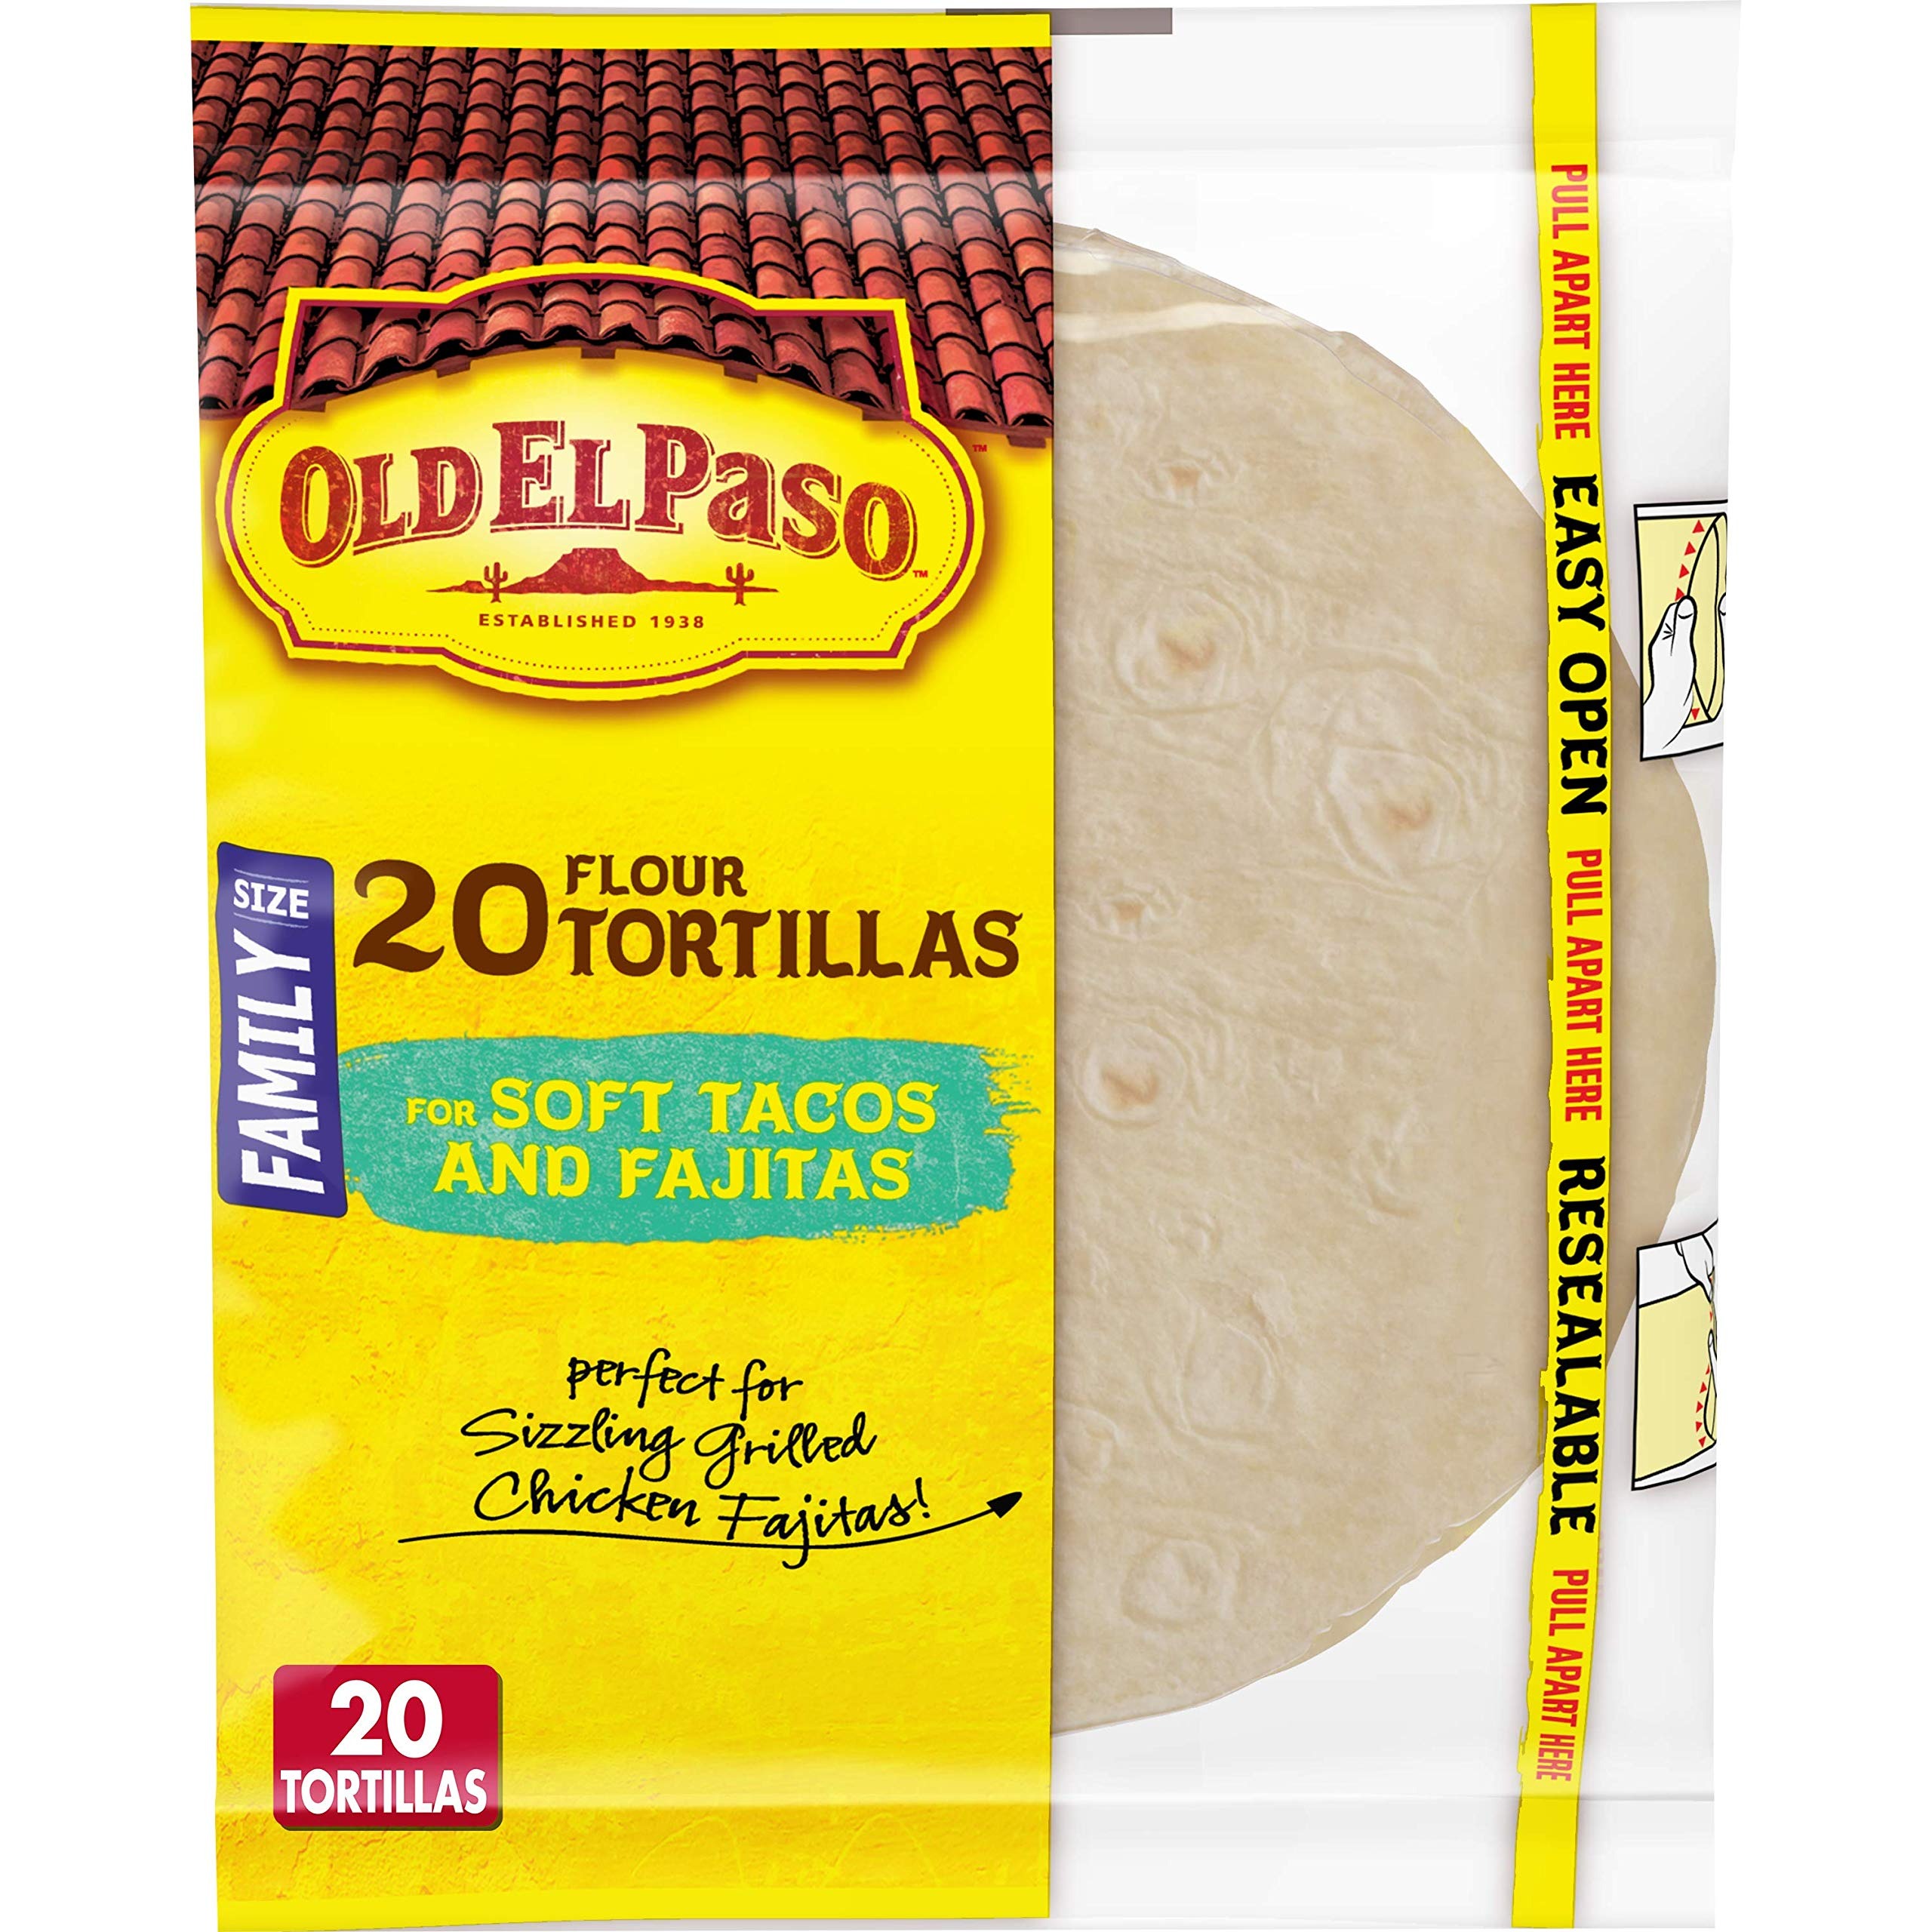
Item Name: Old El Paso 6" Flour Tortilla, 20 ct
Bullet Point 1: FLOUR TORTILLA: Delicious Flour Tortillas Are The Foundation For The Perfect Soft Tacos, Burritos, Fajitas, Quesadillas And So Much More
Bullet Point 2: DOUBLE SIZE: Double the amount of tortilla for double the amount of taco nights
Bullet Point 3: FAVORITE FILLINGS: Fill With Your Favorite Toppings And Make Your Taco Your Way
Bullet Point 4: TACO NIGHT: There Is No Wrong Way To Taco, So Get Creative And Wrap Up Your Favorite Ingredients In A Soft Tortilla For The Perfect Meal Or Snack
Bullet Point 5: CONTAINS: 20 ct
Value: 16.4
Unit: Ounce

Price: 7.19